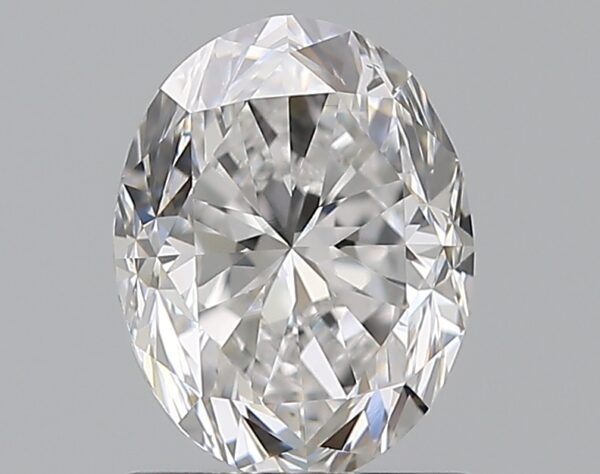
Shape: oval
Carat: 1.2
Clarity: VS2
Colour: D
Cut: FG
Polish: EX
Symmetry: VG
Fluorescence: F
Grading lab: GIA
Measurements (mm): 7.4 x 5.69 x 4.07